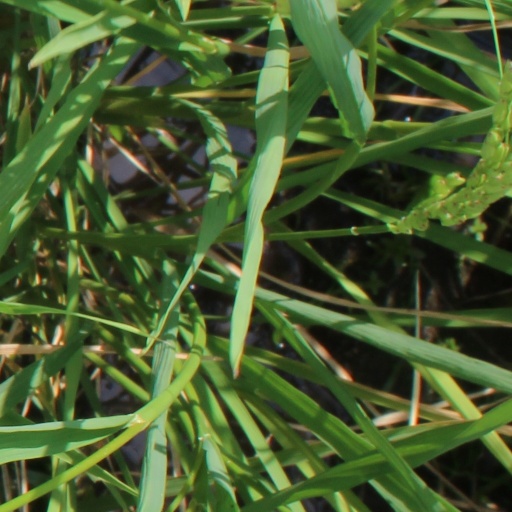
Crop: rice